Tony Meola's Sidekicks Soccer

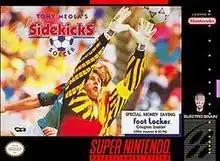
North American cover art

Tony Meola's Sidekicks Soccer is a traditional soccer (football) simulation video game released for the Super Nintendo Entertainment System in 1993. It is named after US goalkeeper Tony Meola. It went under several names in different markets, such as Super Copa in Latin America and in Japan (endorsed by Ruy Ramos). In Brazil, there is also a version called "Worldwide Soccer", but it is not modified like "Super Copa", it is just the same US version.